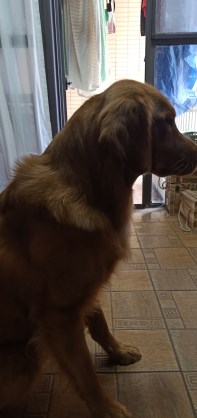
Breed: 5355-n000126-golden_retriever